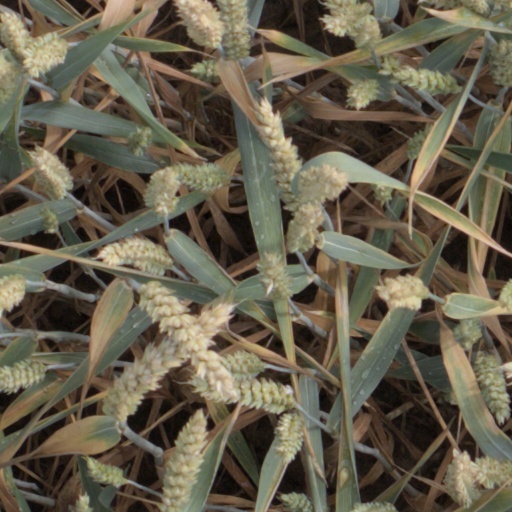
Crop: wheat